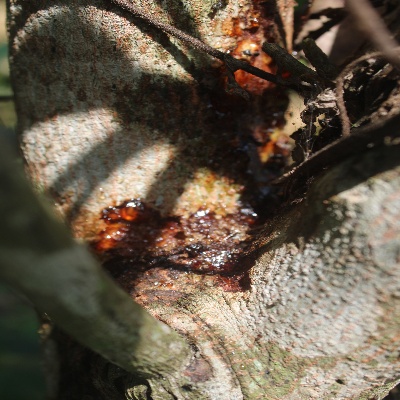
Crop: Cashew
Condition: gumosis